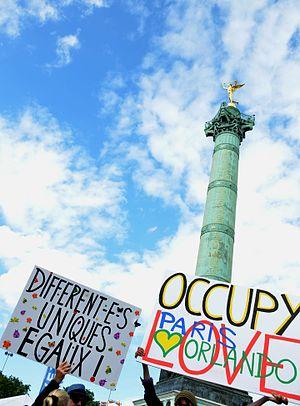
Photographie prise pendant la Marche des Fiertés LGBT de Paris, le 2 juillet 2016.